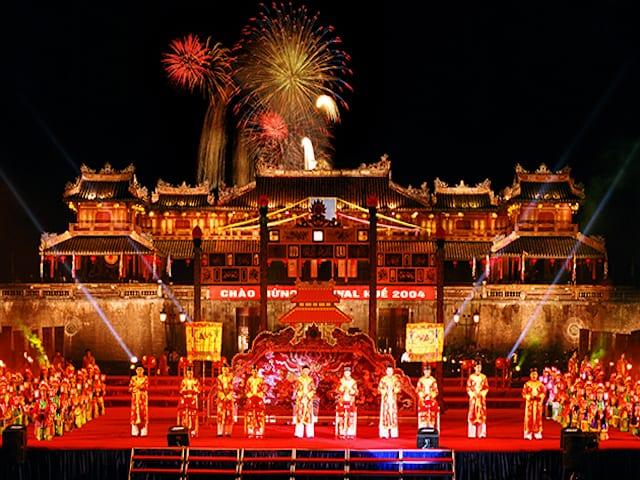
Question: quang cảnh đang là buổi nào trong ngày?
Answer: quang cảnh đang là buổi tối